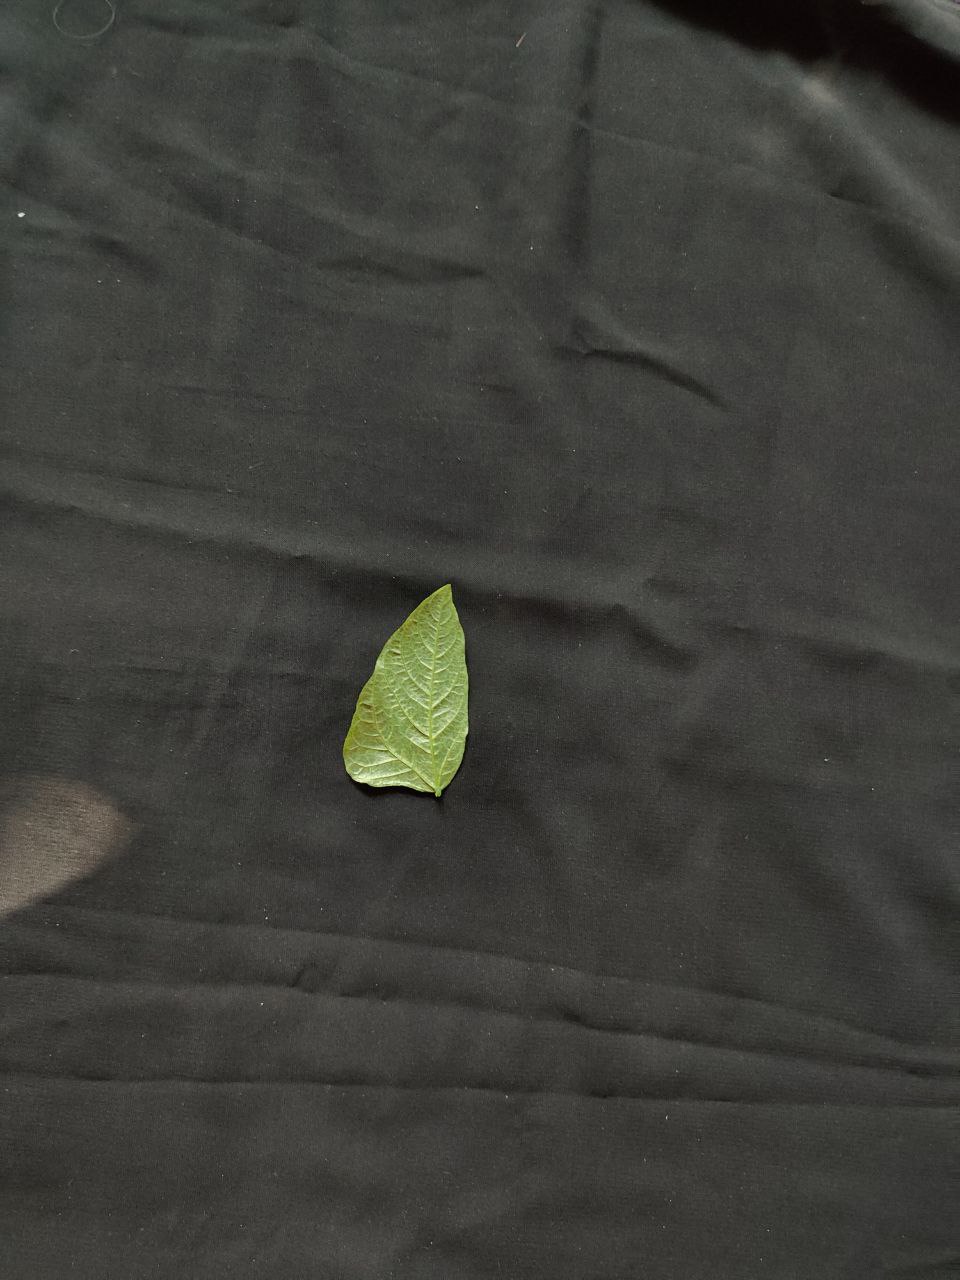
Crop: cowpea
Leaf condition: Mosaic Virus